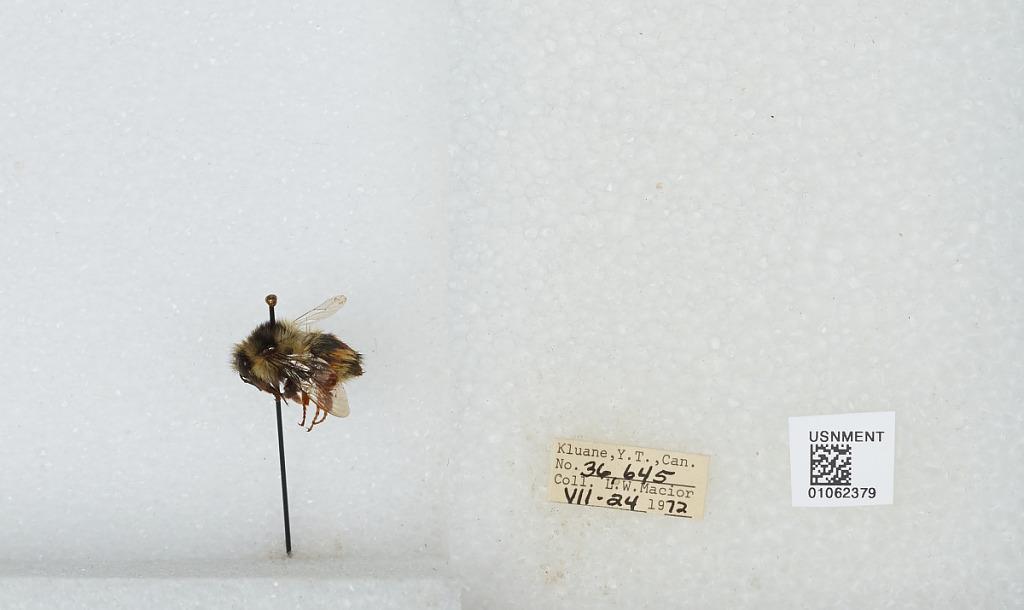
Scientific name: Bombus bifarius nearcticus
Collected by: L. Macior
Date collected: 1972-7-24
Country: Canada
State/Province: Yukon Territory
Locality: Kluane
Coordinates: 60.75, -139.5